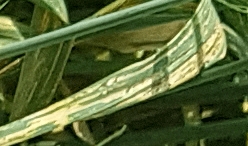
Label: Wheat___Yellow_Rust